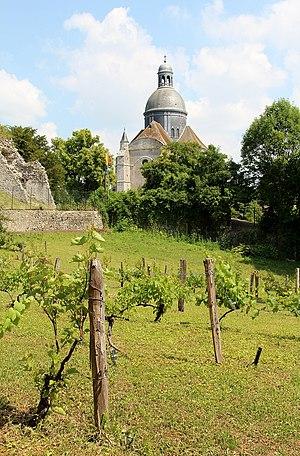
Provins (Île-de-France), la collégiale Saint-Quiriace (XIIe siècle) dans la ville haute, vue de la rue de la Pie.
Provins est une commune française située à soixante-dix-sept kilomètres au sud-est de Paris, sous-préfecture du département de Seine-et-Marne dans la région Île-de-France. Elle est le chef-lieu de l'arrondissement et du canton. Ses habitants sont appelés les Provinois.